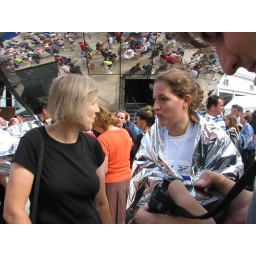
jenny recounts the race in her reflective coat under the giant mirror ball